Campus of Virginia Tech

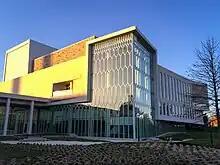
Moss Arts Center

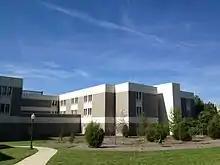
"Litton-Reaves Hall" contains classrooms and labs for the "Department of Animal and Poultry Sciences"

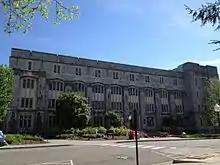
Hutcheson Hall houses offices and classrooms

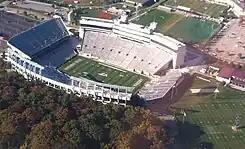
Aerial view of Lane Stadium (2011)

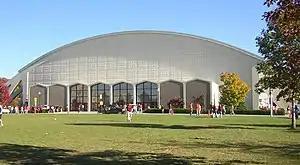
Cassell Coliseum indoor sports arena

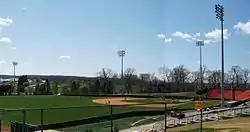
English Field baseball stadium

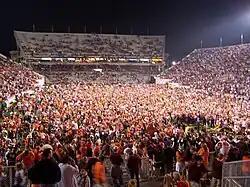
Virginia Tech students and fans rush the field after Virginia Tech defeated the Miami Hurricanes 31–7 on November 1, 2003.

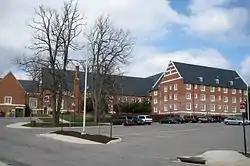
Hillcrest Honors Community

Lane Stadium is the stadium for Virginia Tech's football team. It opened in 1965 has been rated as having the "number one home field advantage" in all of college football. It replaced Miles Stadium, a smaller facility that once stood directly behind the War Memorial Gym.